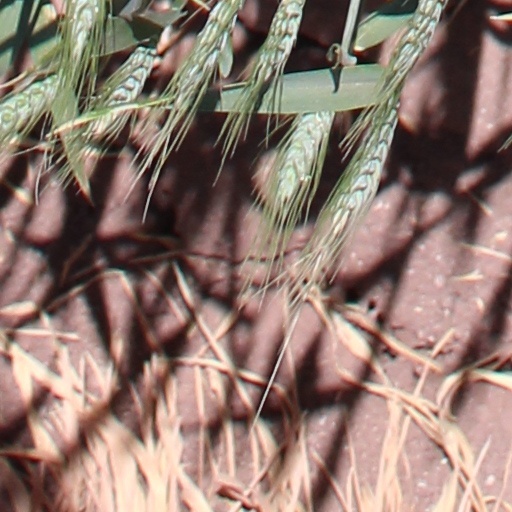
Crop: wheat